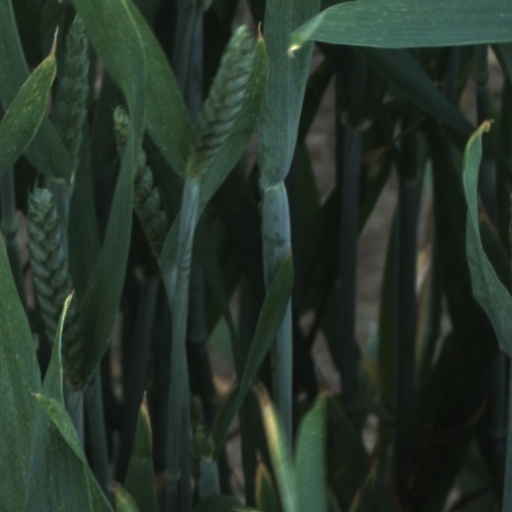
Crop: wheat